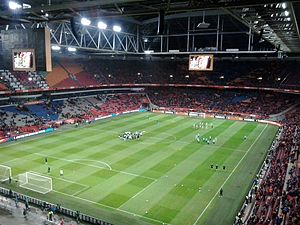
UEFA Champions League finalen 1998
Amsterdam ArenA
UEFA Champions League finalen 1998 var en fodboldkamp der blev spillet den 20. maj 1998. Kampen blev spillet på Amsterdam ArenA i Amsterdam, og skulle finde vinderen af UEFA Champions League 1997-98. De deltagende hold var italienske Juventus og spanske Real Madrid. Kampen var den sjette finale i turneringen, siden den skiftede navn og format til UEFA Champions League.